High and Handsome

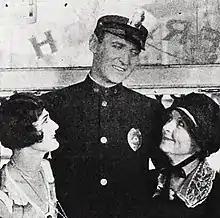
Still with Ethel Shannon, Maurice Flynn, and Lydia Knott

High and Handsome is a 1925 American silent drama film directed by Harry Garson and starring Maurice 'Lefty' Flynn, Ethel Shannon, and Tom Kennedy.